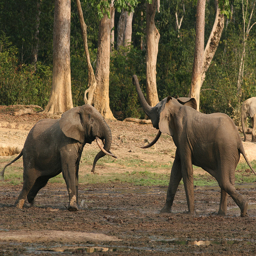
A couple of elephants standing next to each other on a field.
there are two small baby elephants playing together
Two elephants playing with each other outside on the dirt.
two elephants in a field near trees
Two elephants in the field playing in a field